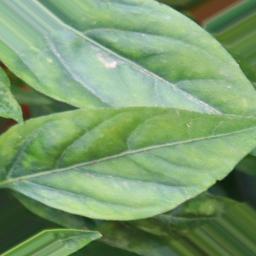
Label: nutritional